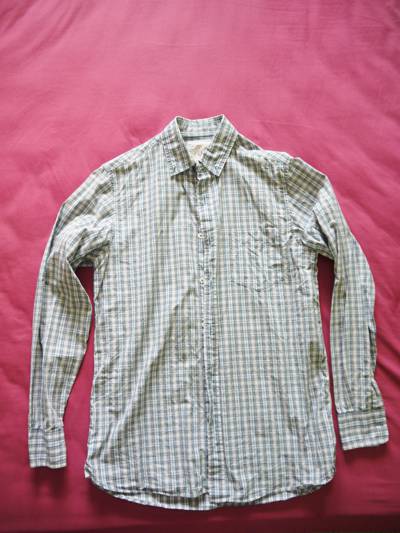
Waste category: clothes